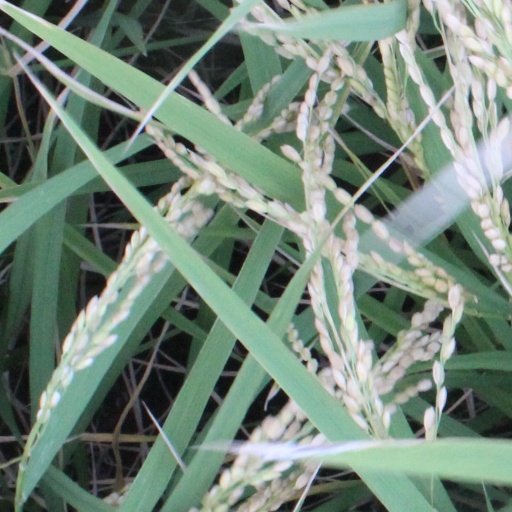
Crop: rice